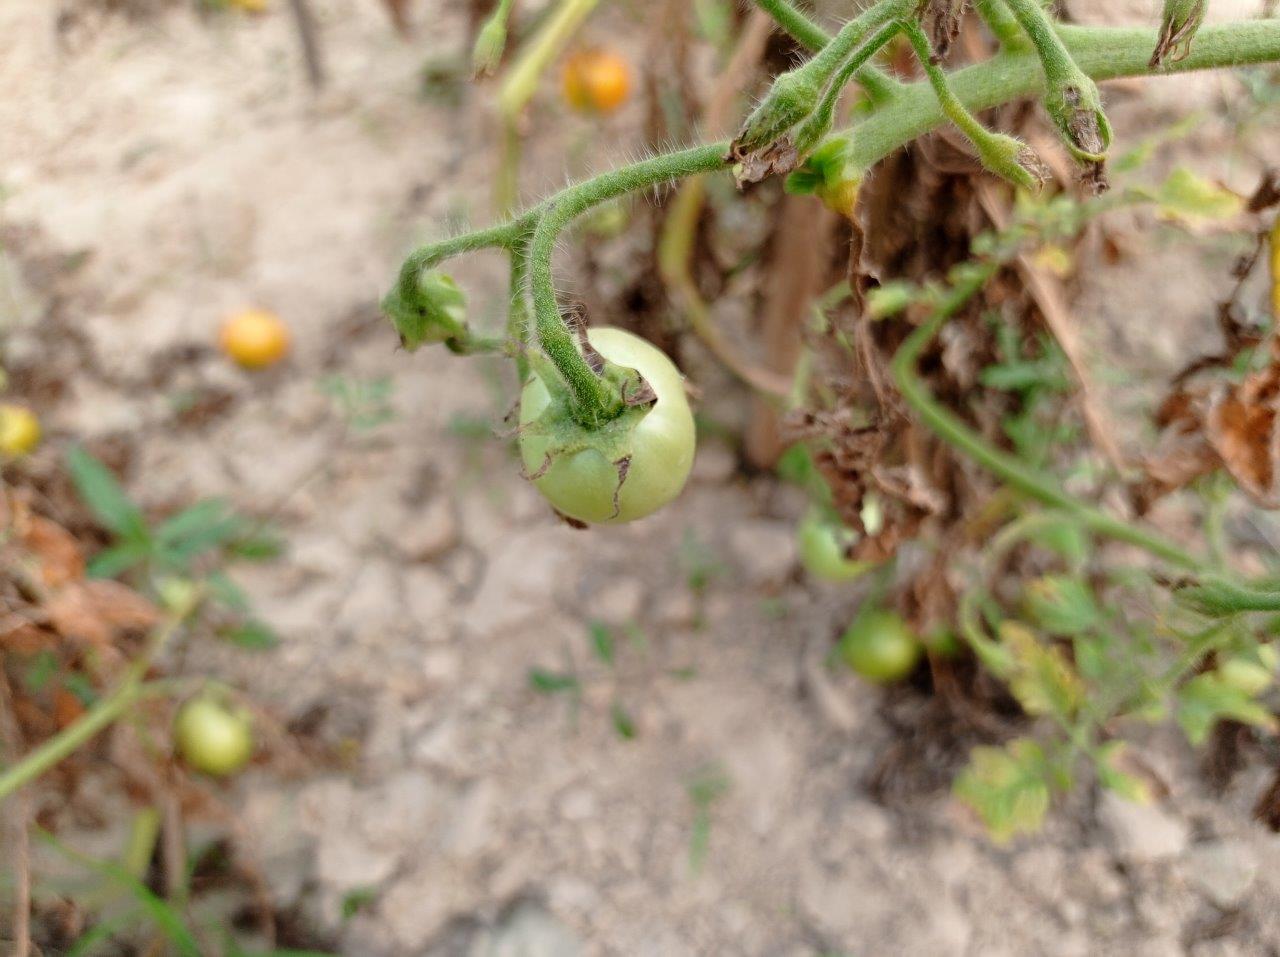
Maturity: Immature